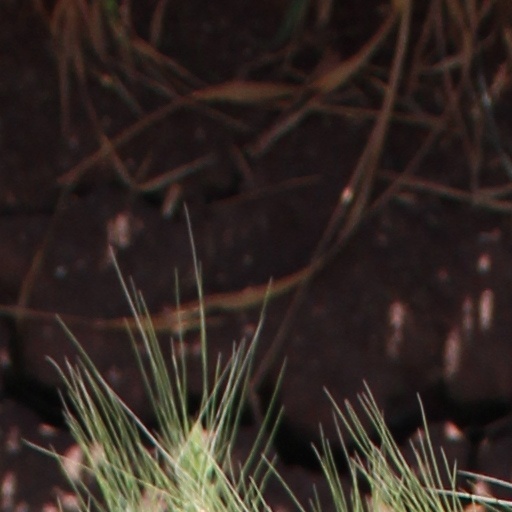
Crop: wheat